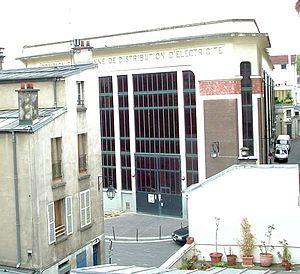
Compagnie Parisienne de Distribution d'Électricité, cour de la Ferme Saint-Lazare, Paris 10
La cour de la Ferme-Saint-Lazare est une voie du 10ᵉ arrondissement de Paris, en France.
L’enclos Saint-Lazare, ou clos de Saint-Lazare, est un ancien clos de Paris situé dans l'actuel 10ᵉ arrondissement, sur les anciens 3ᵉ et 5ᵉ arrondissements. Le territoire autrefois occupé par l'enclos est bordé au sud par la rue de Paradis, à l'est par la rue du Faubourg-Saint-Denis, au nord par le boulevard de la Chapelle et à l'ouest par la rue du Faubourg-Poissonnière.